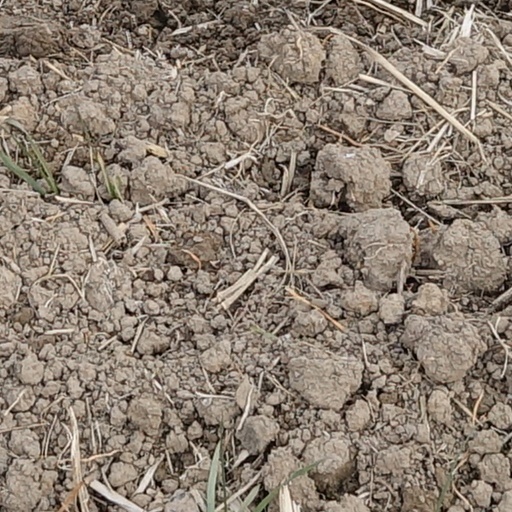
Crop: wheat